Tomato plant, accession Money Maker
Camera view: horizontal (90 deg, fisheye); turntable rotation: 0 degrees
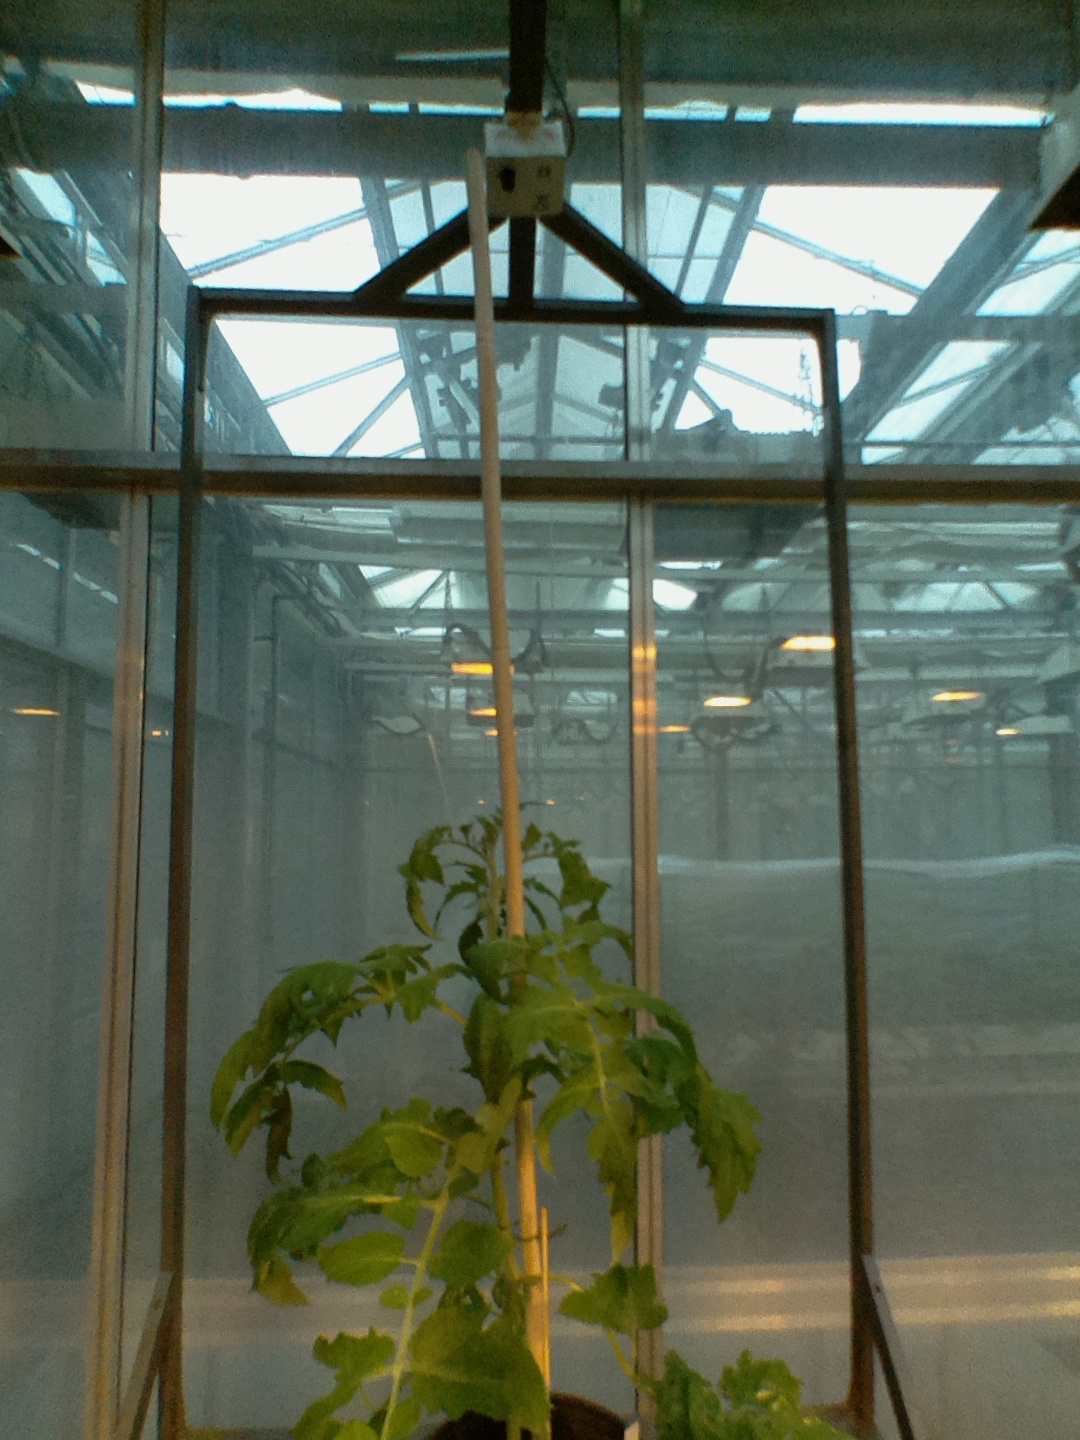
BBCH growth stage 52: 2 inflorescences visible